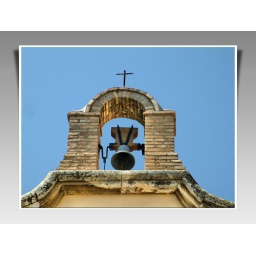
bell tower on top of a church. The building is made from sandstone and has weathered over the years.